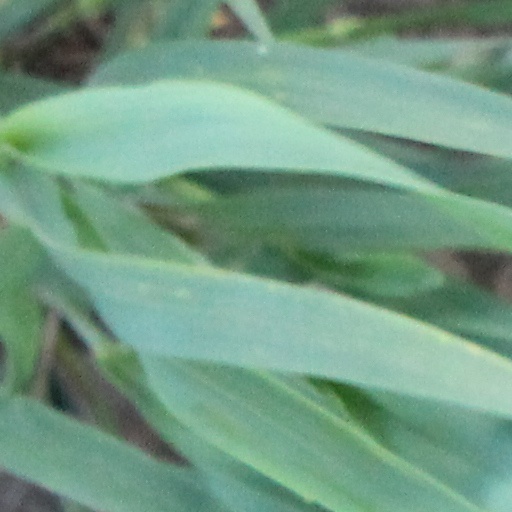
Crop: wheat